Osage Battalion

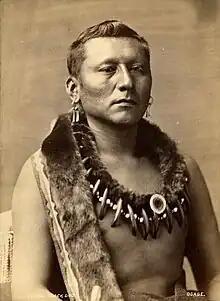
Black Dog II pictured in 1876

The treaty required the Great Osage to raise a 500-man unit for military service with the Confederacy; this unit was to be known as the Osage battalion. Chouteau was appointed adjutant and quartermaster of the unit, and an Osage named Broke Arm was its commander. Two of the company commanders were Captain Black Dog II (also known as Young Black Dog, the son of Osage chief Black Dog) and Captain Ogeese (or Augustus) Captain. The Osage became the only Native American tribe outside of the Five Civilized Tribes to join the Confederate Armed Forces in any significant number.